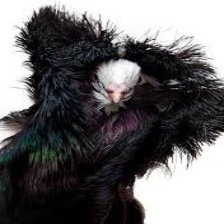
Species: JACOBIN PIGEON
Scientific name: COLUMBA LIVIA